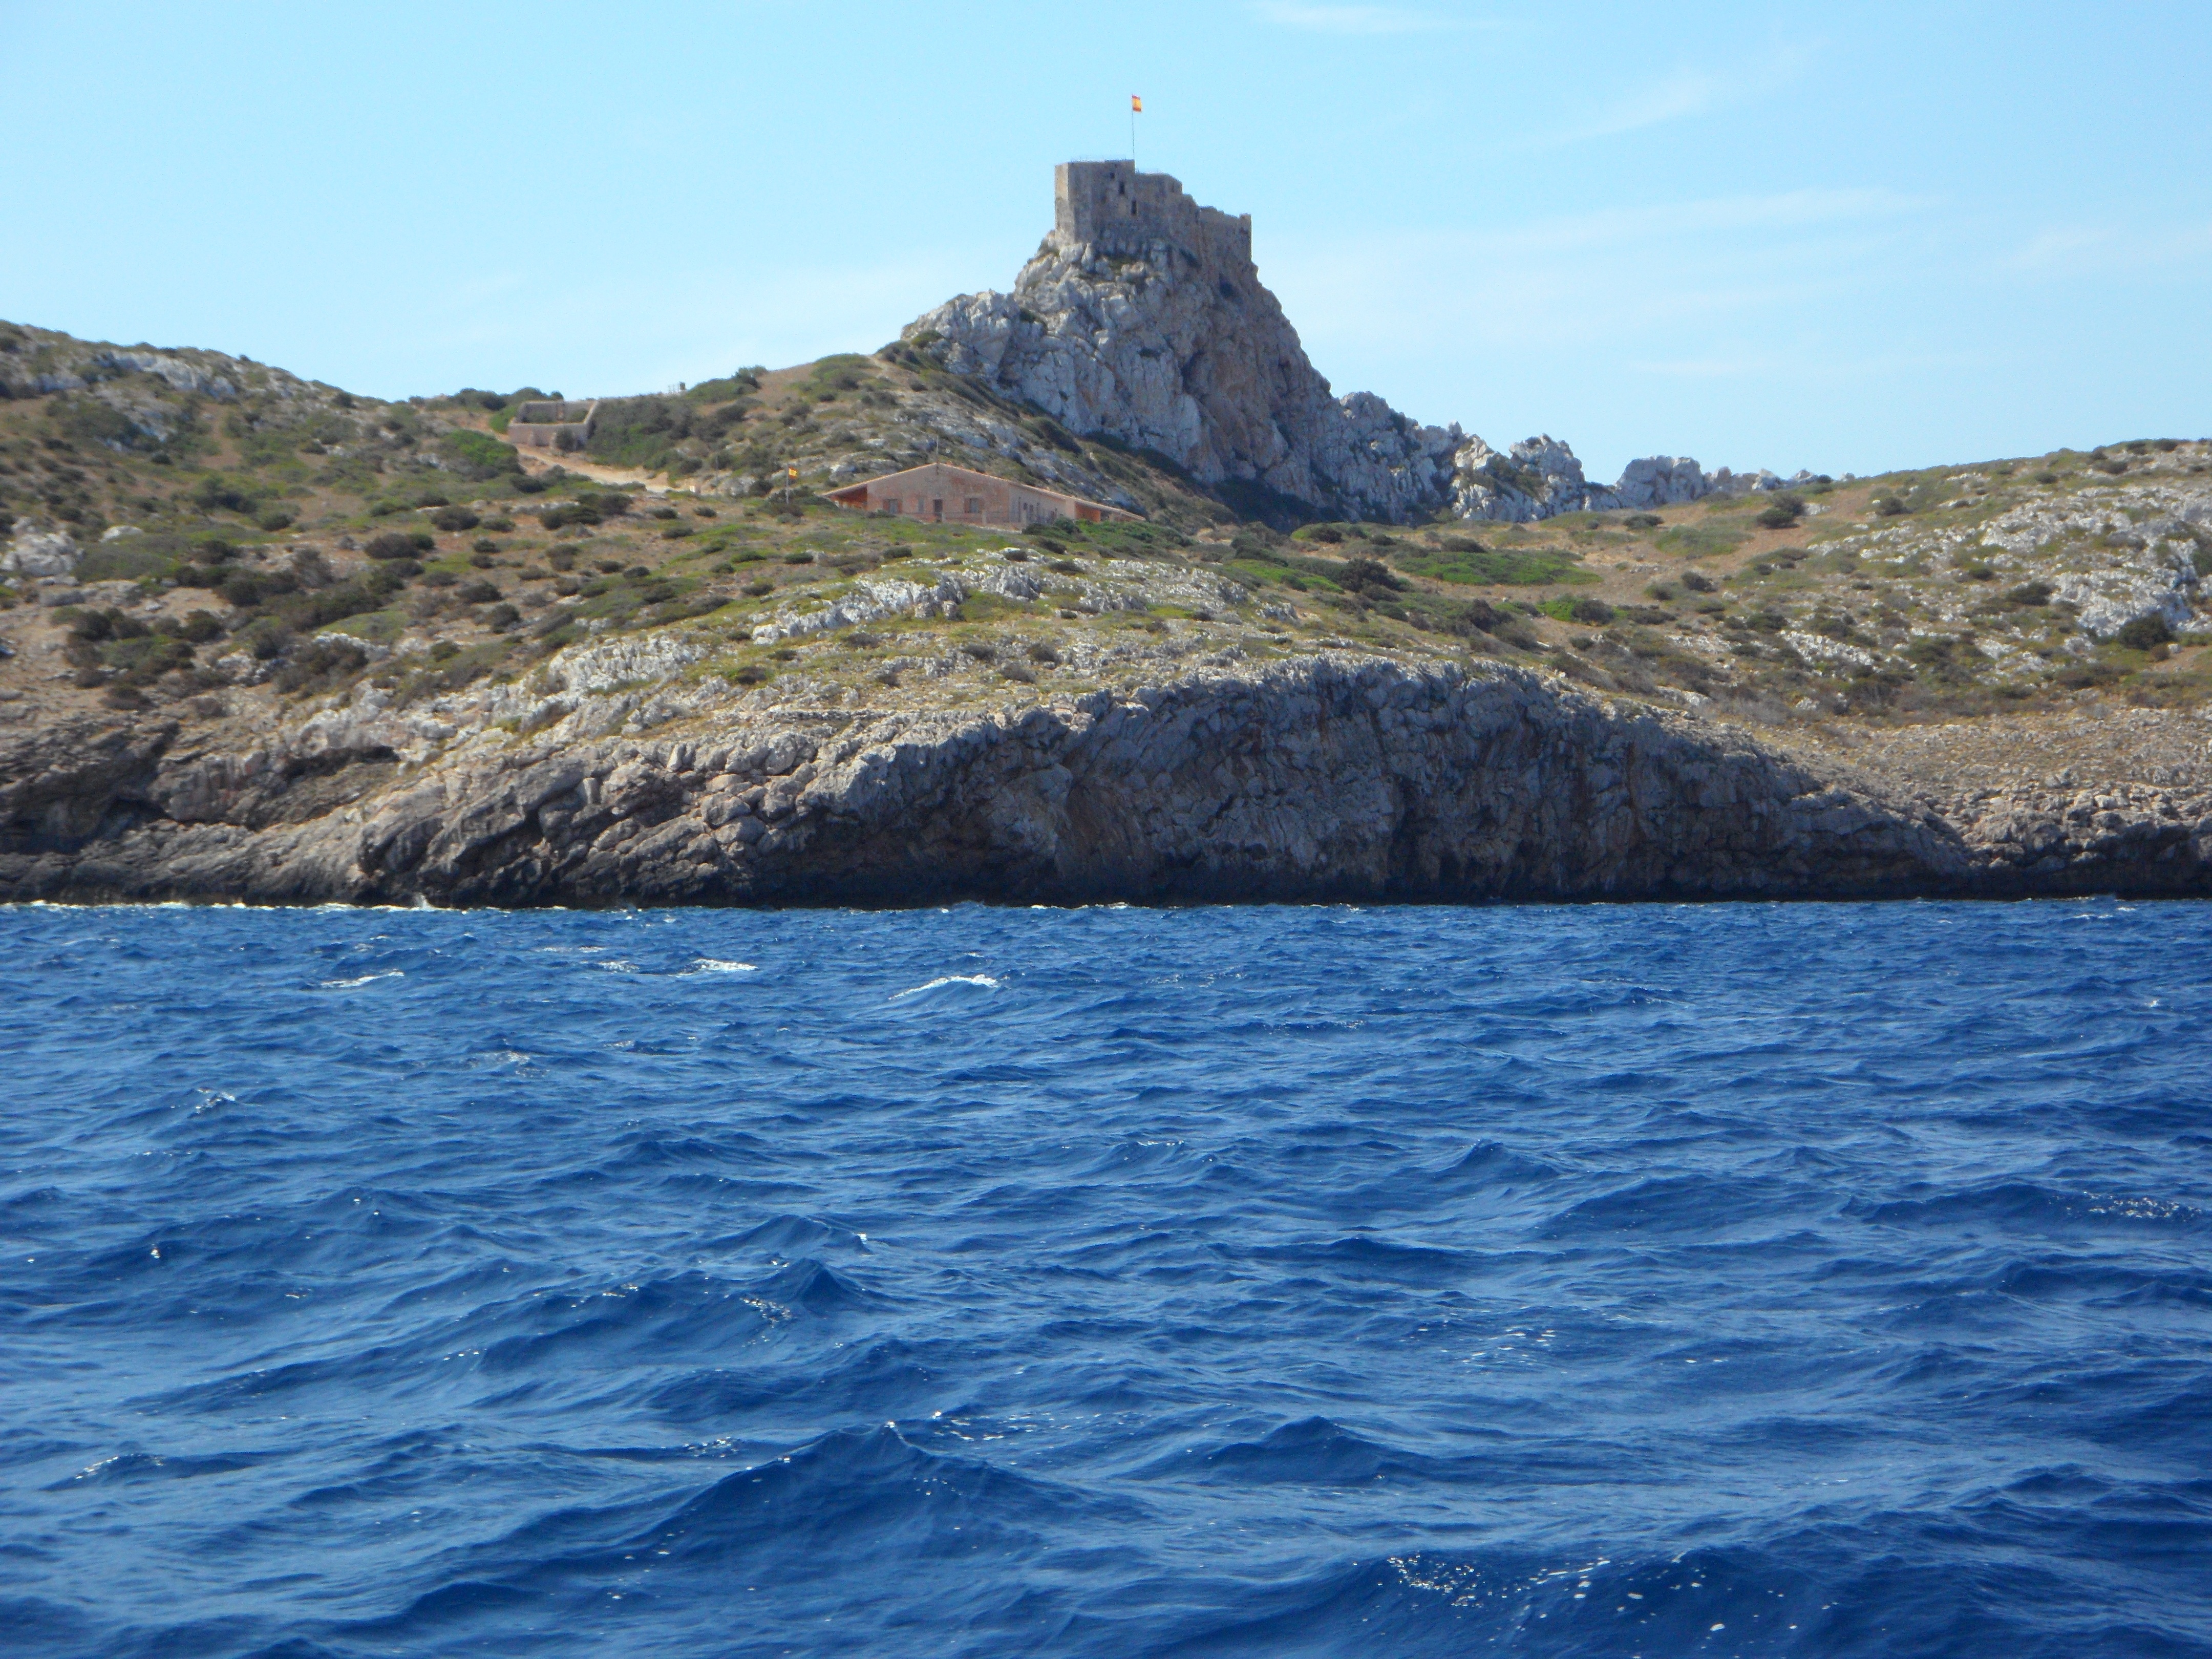
landscape, sea, coast, water, rock, cliff, cove, mediterranean, vehicle, bay, island, rocky, terrain, boating, cliffs, shipping, rocky coast, cape, islet, balearic islands, boat trip, cabrera